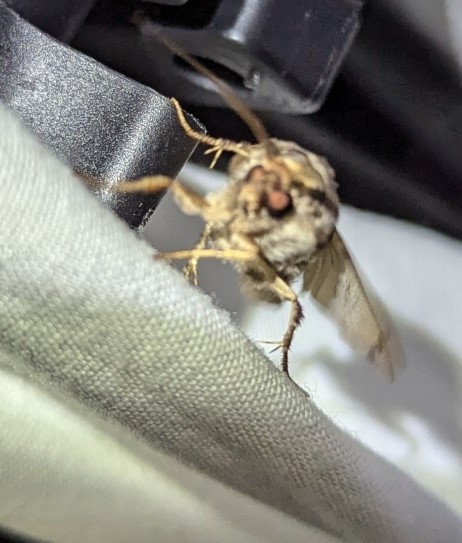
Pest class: cutworms